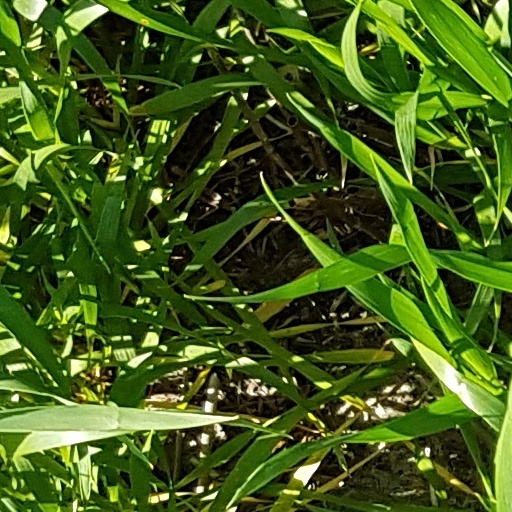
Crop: wheat